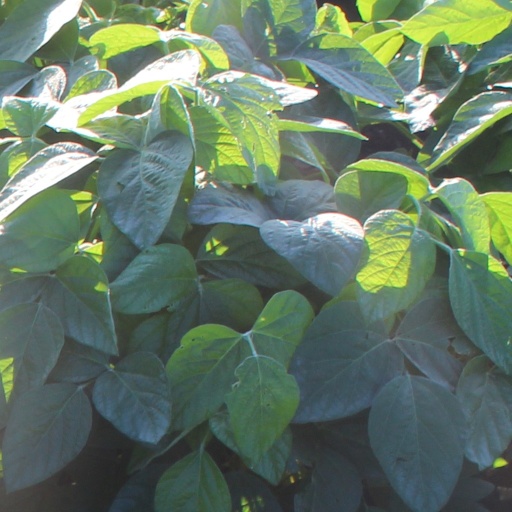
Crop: soybean